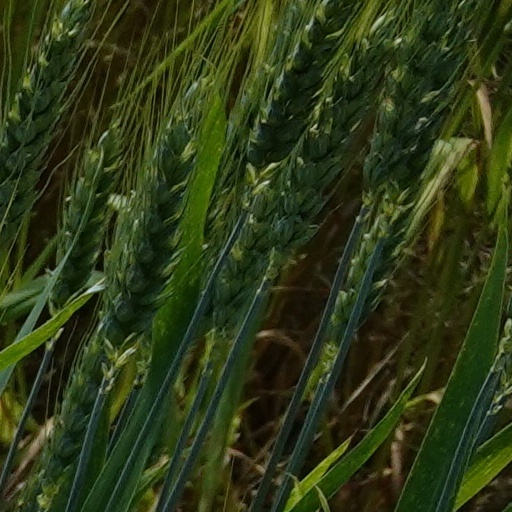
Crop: wheat